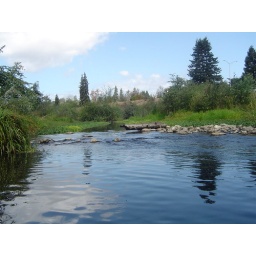
under the bridge on the san lorenzo river